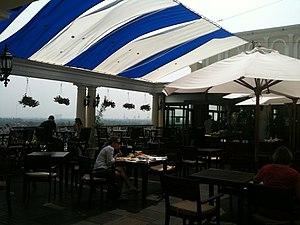
L'Hôtel Majestic est un palace historique situé à Hô-Chi-Minh-Ville, Viêt Nam.